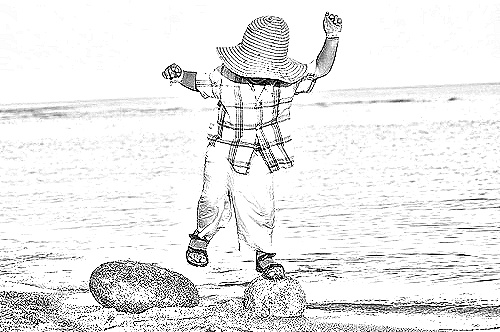
Portrait style: Sketch Portrait